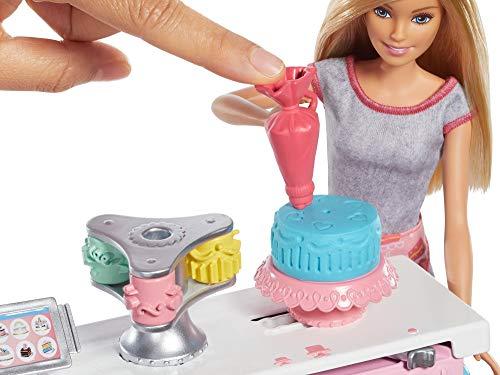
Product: Barbie Cake Decorating Playset
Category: Toys & Games | Dolls & Accessories | Playsets
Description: ​Barbie baker doll comes with a sweet playset that lets kids "bake," decorate and display cakes using Barbie dough and fun working features.
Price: $23.88
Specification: ProductDimensions:15.5x3x12.8inches|ItemWeight:1.44pounds|ShippingWeight:2.43pounds(Viewshippingratesandpolicies)|ASIN:B07NC21PYS|Itemmodelnumber:GFP59|Manufacturerrecommendedage:36months-10years